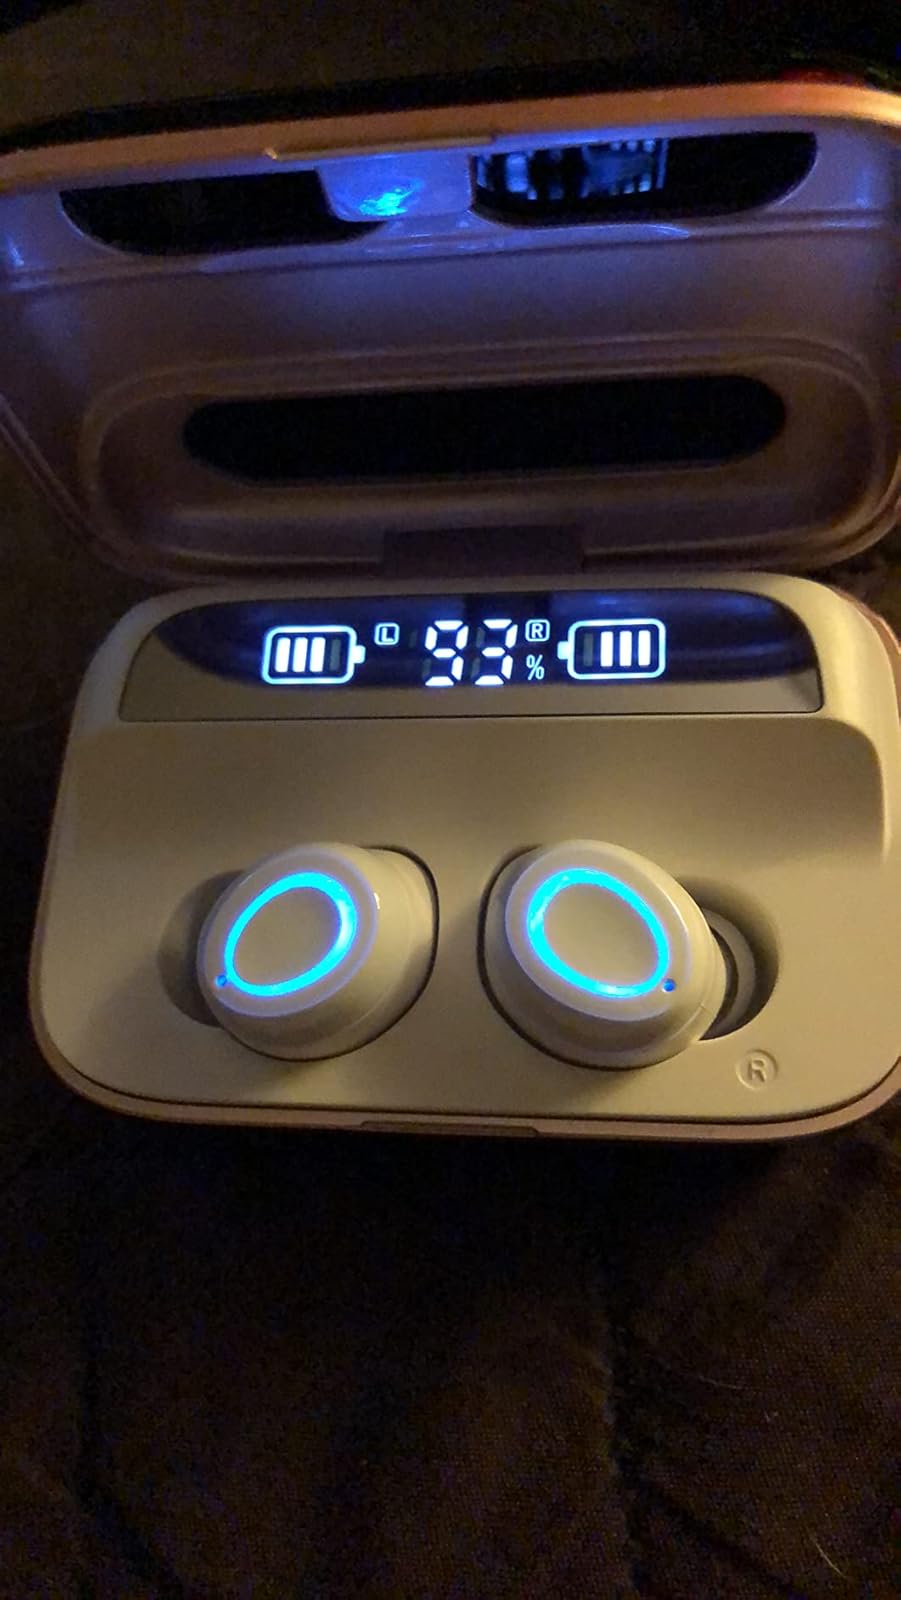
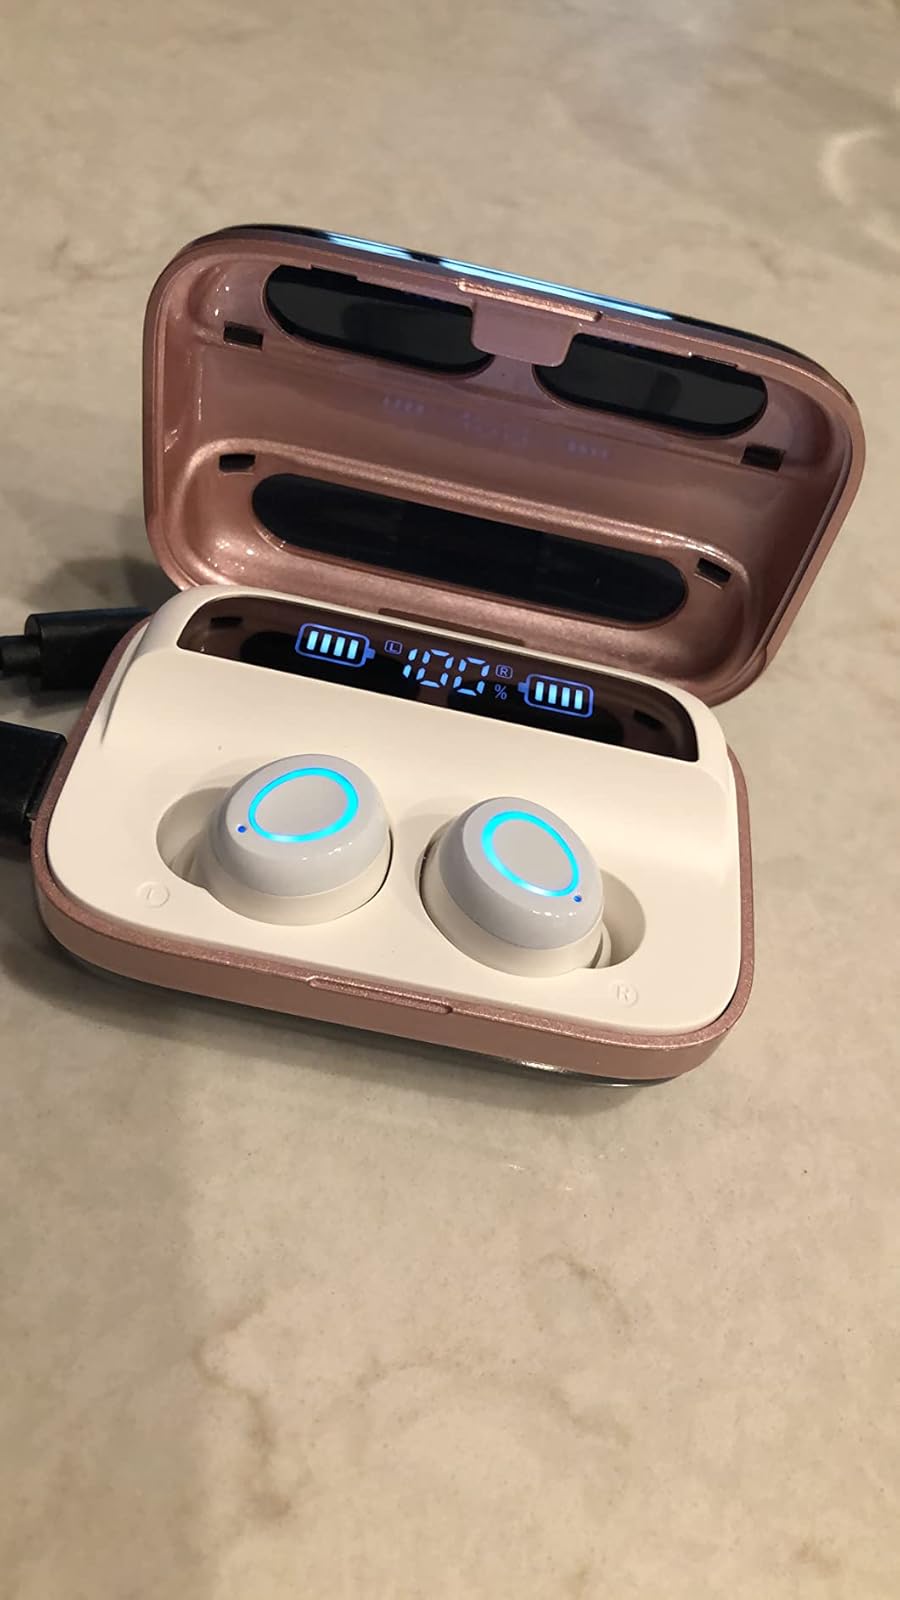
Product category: earbuds
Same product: yes